Hanley Ramírez

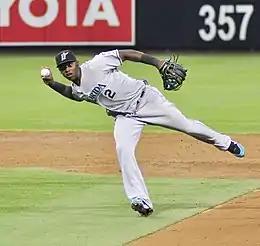
Ramírez playing for the Florida Marlins in 2009

Ramírez played in the World Baseball Classic for his native Dominican Republic prior to the 2009 season.